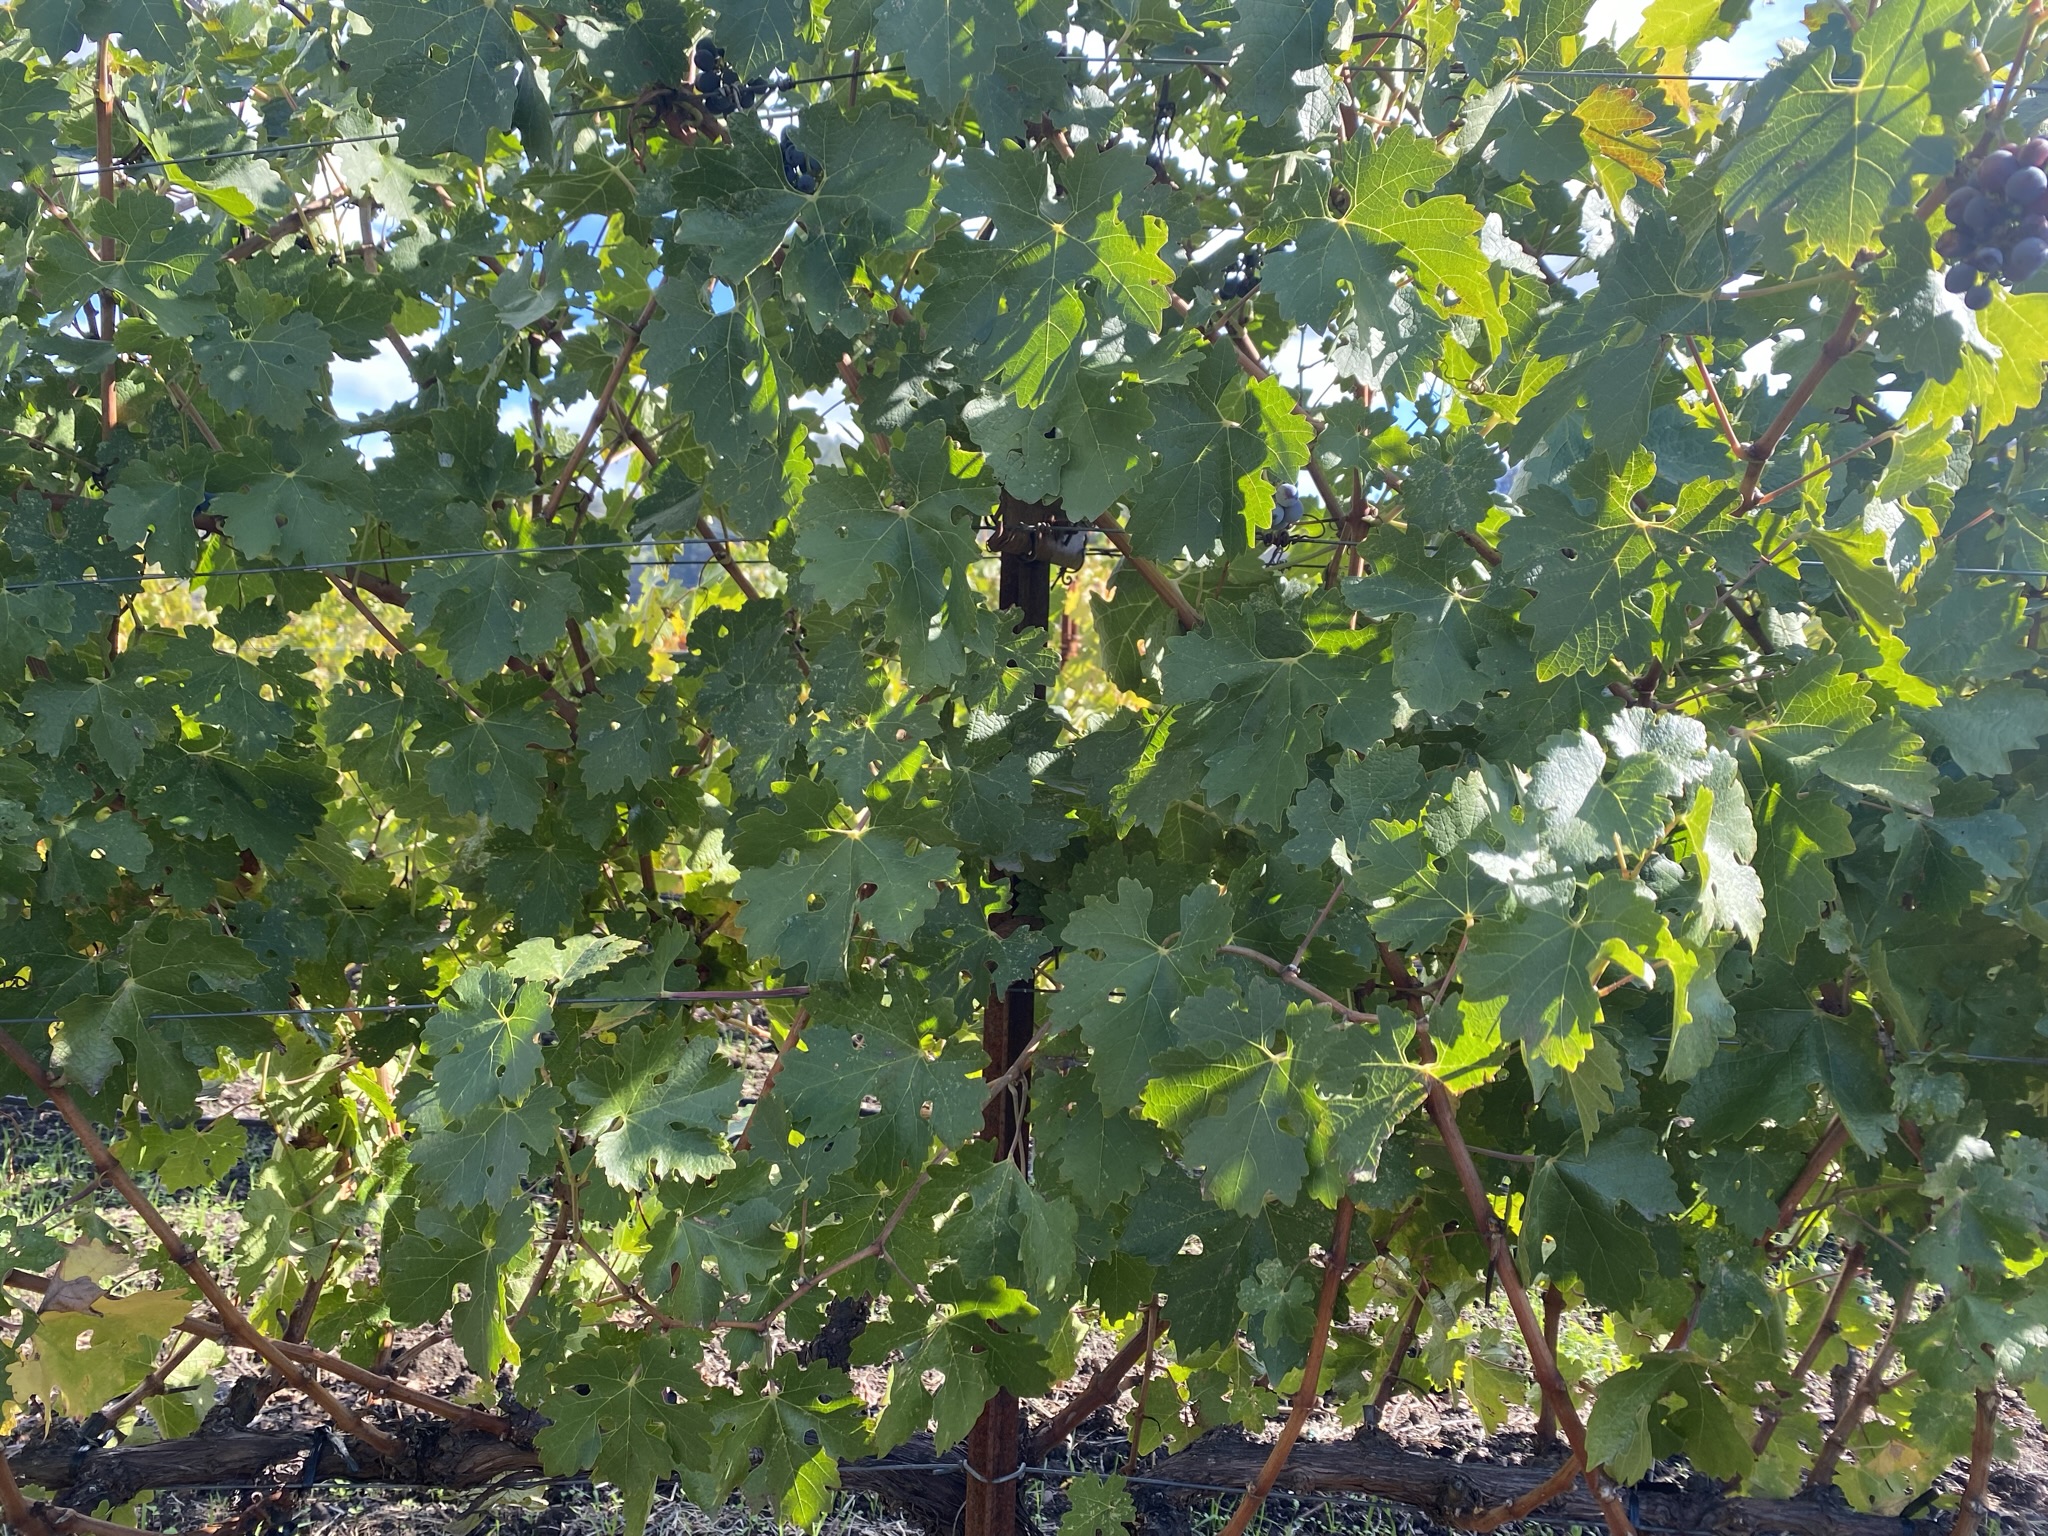
Label: No Virus